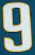
Number: 9